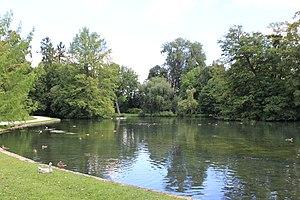
Parc de la Bouzaize, Beaune, Côte-d'Or, Bourgogne, France
Beaune est une commune française située dans le département de la Côte-d'Or et la région Bourgogne-Franche-Comté. Située à 45 kilomètres au sud de Dijon et 150 km au nord de Lyon, elle est la sous-préfecture de l'arrondissement de Beaune. Ses habitants sont appelés les Beaunois.